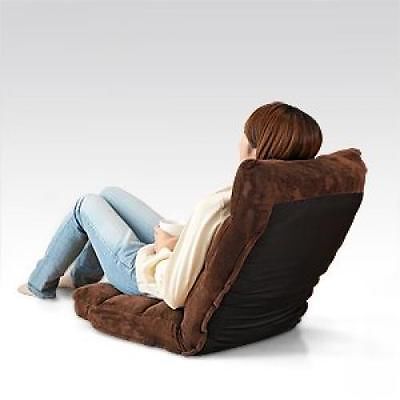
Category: chair